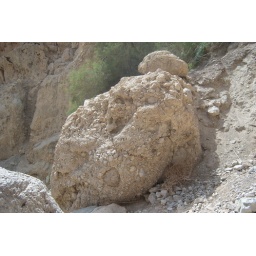
Ein Gedi (these rocks were under water at some point)